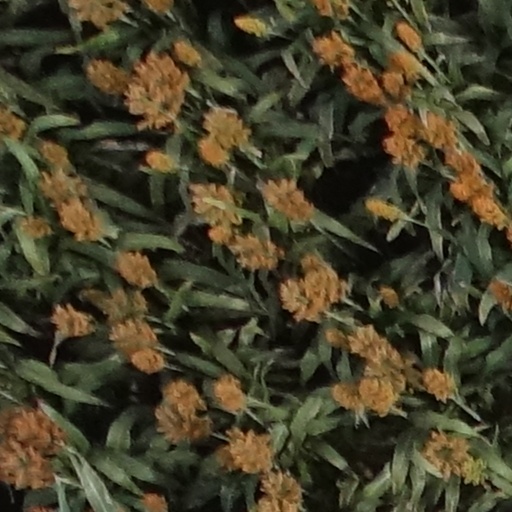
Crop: sorghum